Noura Aljizawi

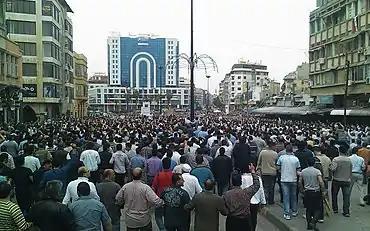
Anti government protest in Homs

In Damascus, Aljizawi studied for her master’s degree in comparative literature and at the same time spoke out about the leadership of Syrian President Assad and organized demonstrations. She wrote a blog critical of the President.